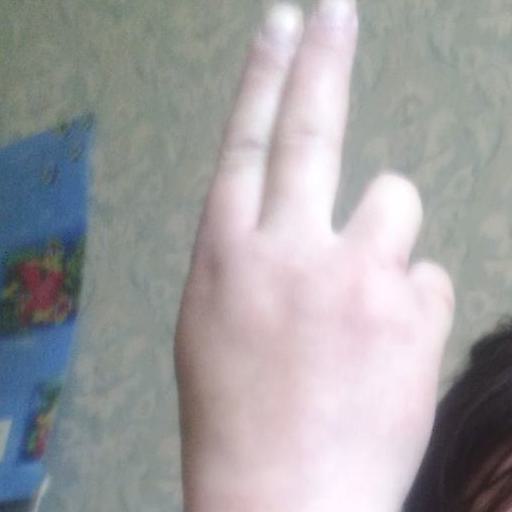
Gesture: two_up_inverted